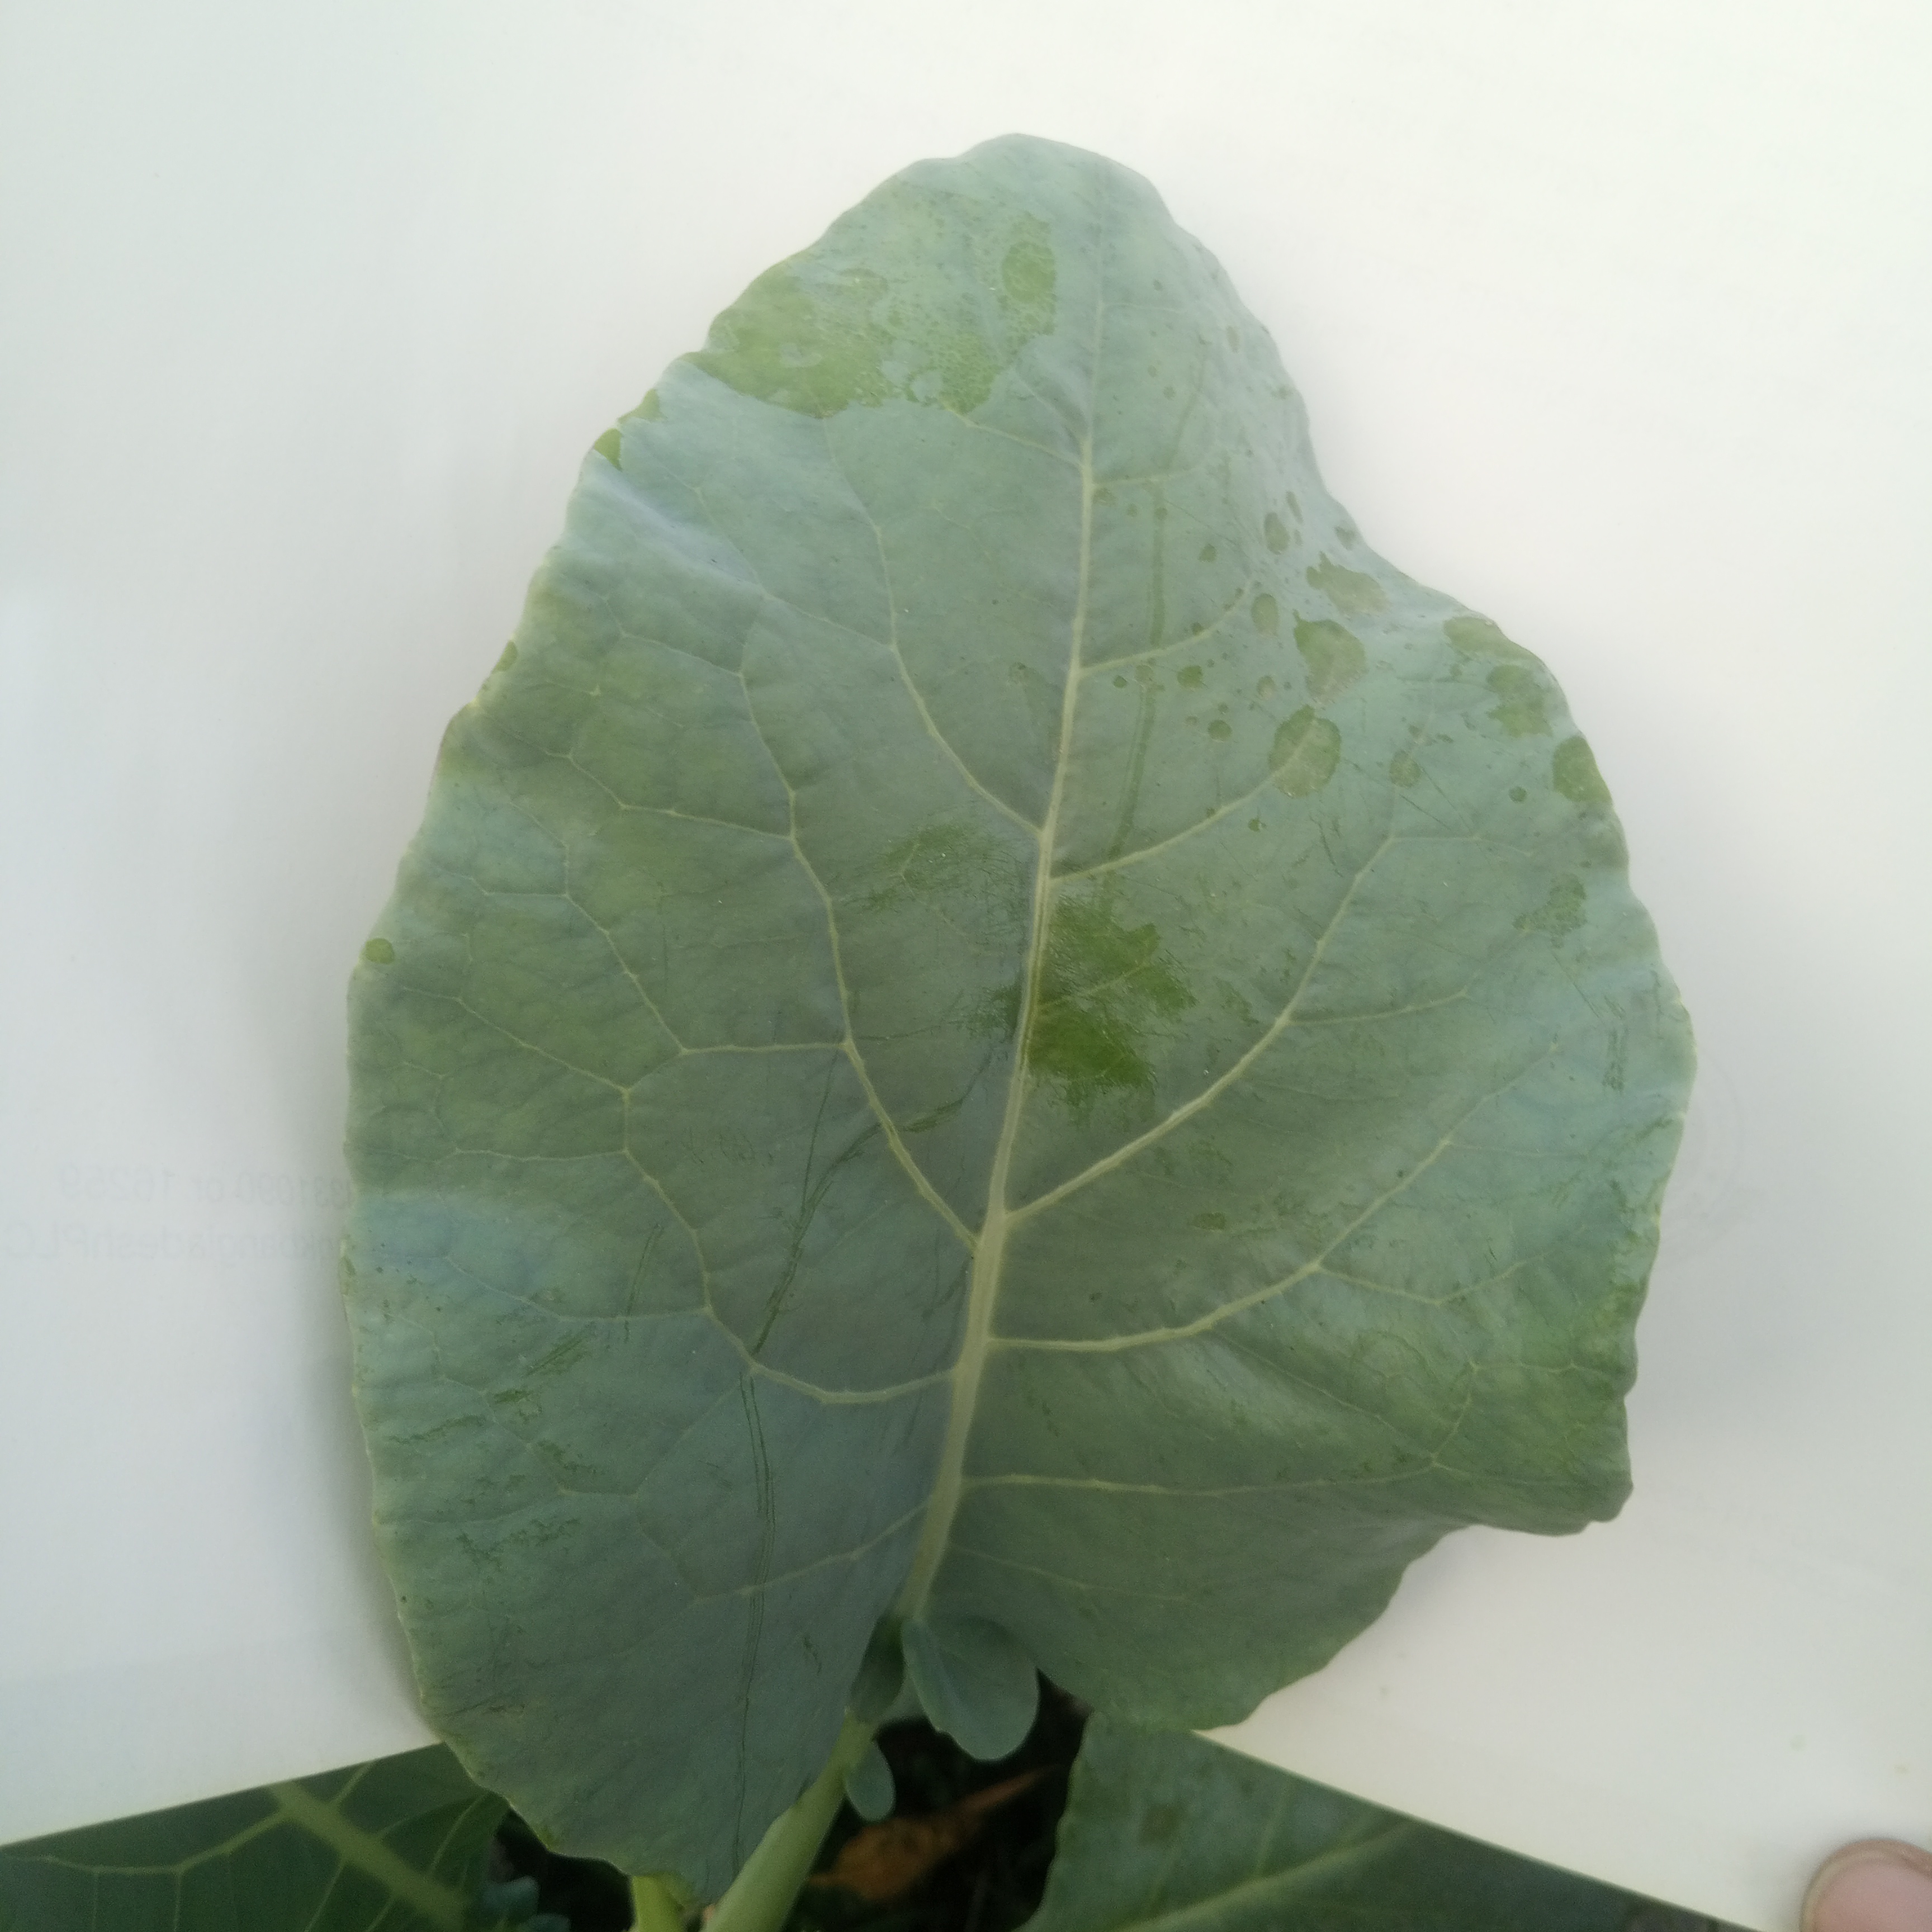
Label: Healthy